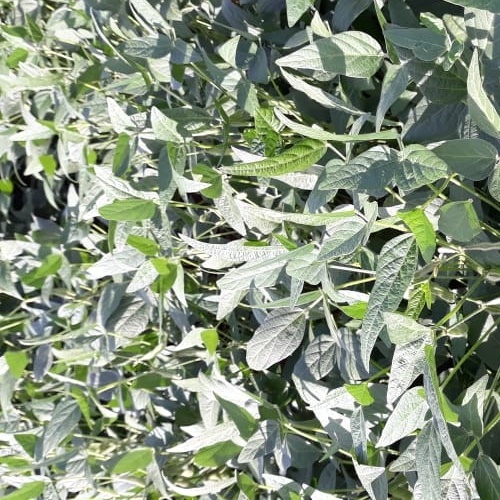
Label: Healthy